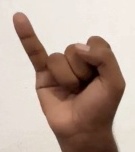
ASL sign: I